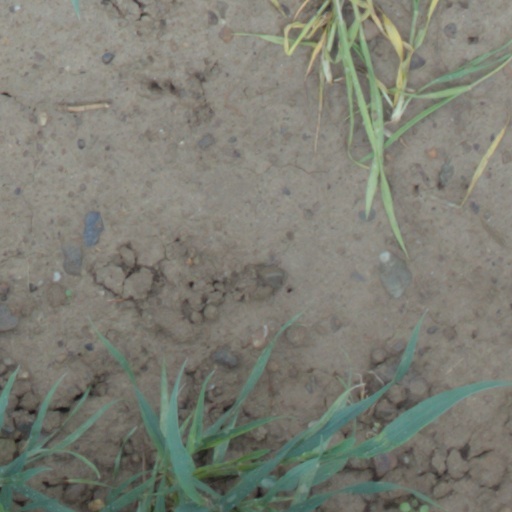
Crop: wheat